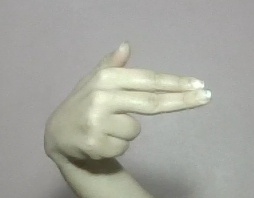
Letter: ghain